Matteo Giovanetti

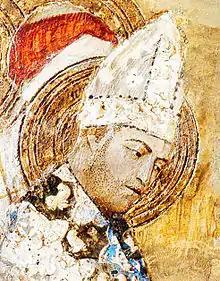
Detail of "Clement VI as Saint Martial"

Located on the second floor of the Saint-Jean, the chapel of Saint-Martial contains paintings of the life of Saint Martial. Giovannetti worked there between 1344 and 1345. The reading of these scenes is from top to bottom.